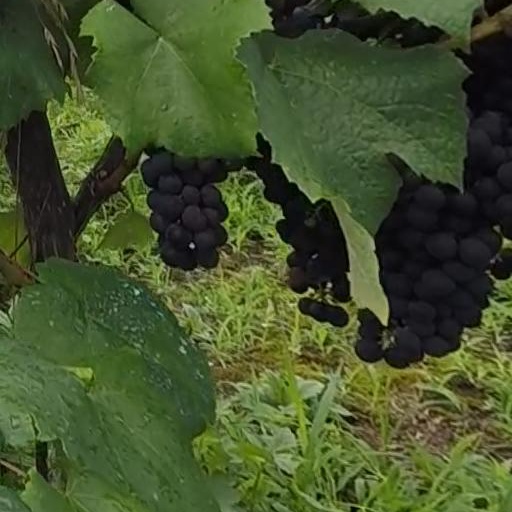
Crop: grape